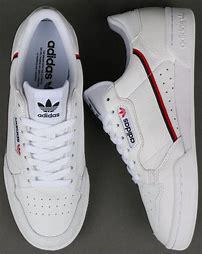
Brand: Adidas
Model: Continental 80